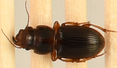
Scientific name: Cratacanthus dubius
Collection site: North Sterling NEON (STER), plot STER_027